CelebriTV

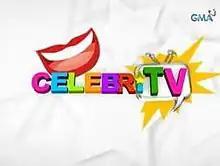
Title card

CelebriTV is a Philippine television comedy talk show broadcast by GMA Network. Hosted by Ai-Ai delas Alas, Joey de Leon and Lolit Solis, it premiered on September 19, 2015. The show concluded on May 21, 2016 with a total of 35 episodes.